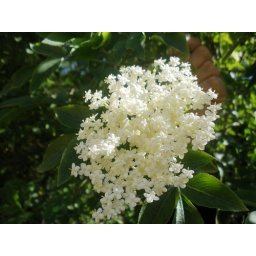
A white flower for Vegas, by lay!Flor do Sabugueiro, planta Medicinal!!